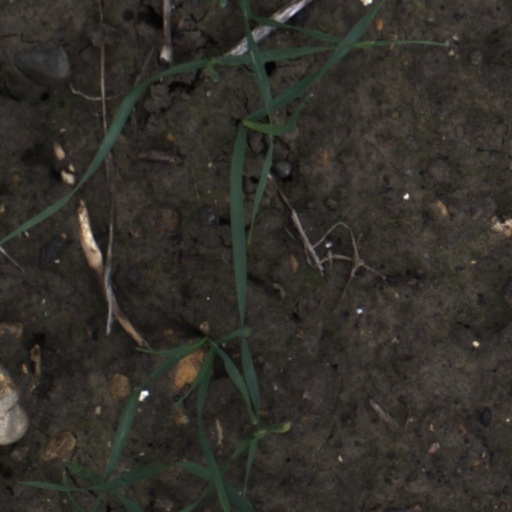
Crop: wheat